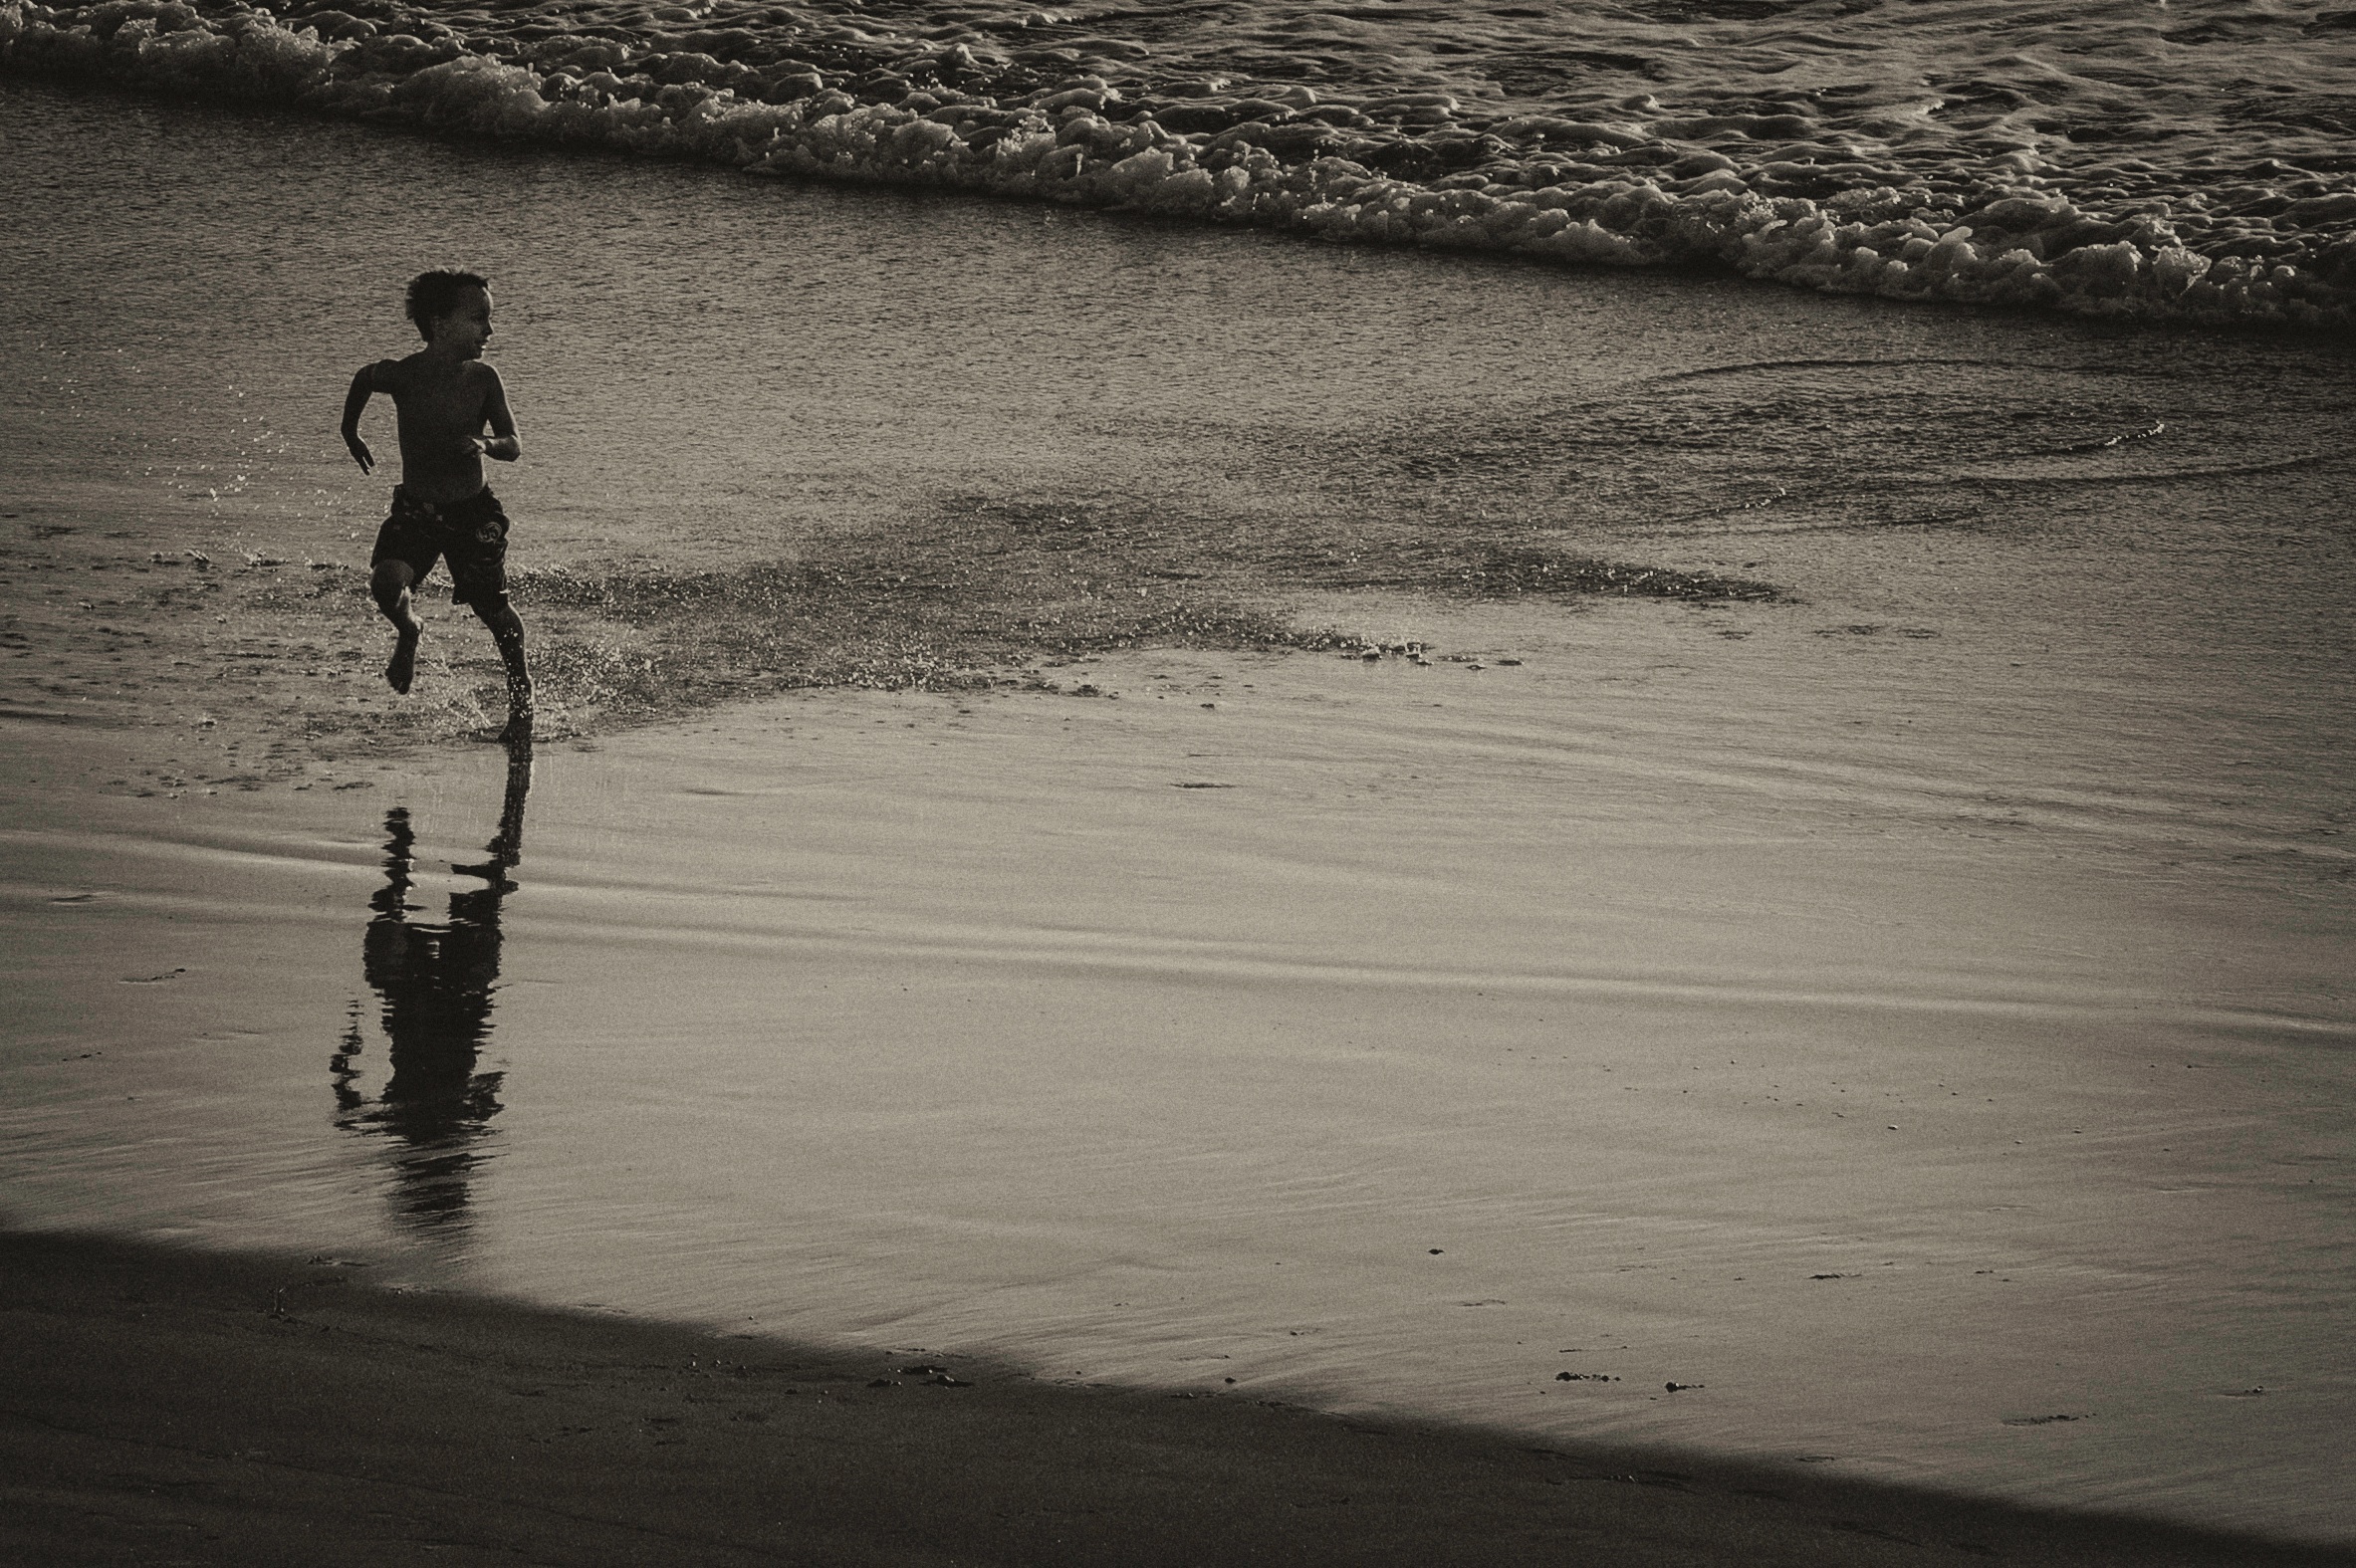
beach, sea, coast, water, sand, ocean, sunset, sunlight, morning, shore, wave, reflection, shadow, monochrome, body of water, mudflat